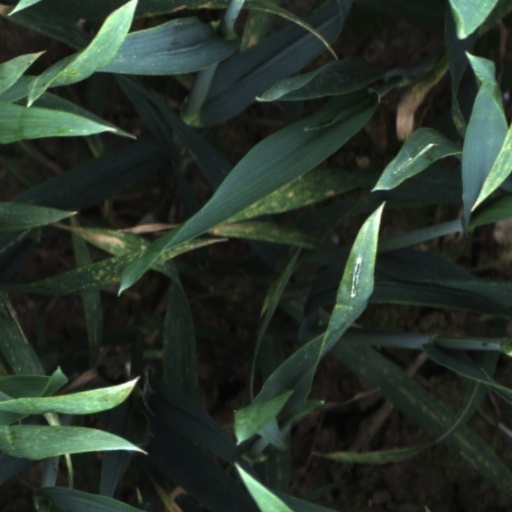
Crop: wheat